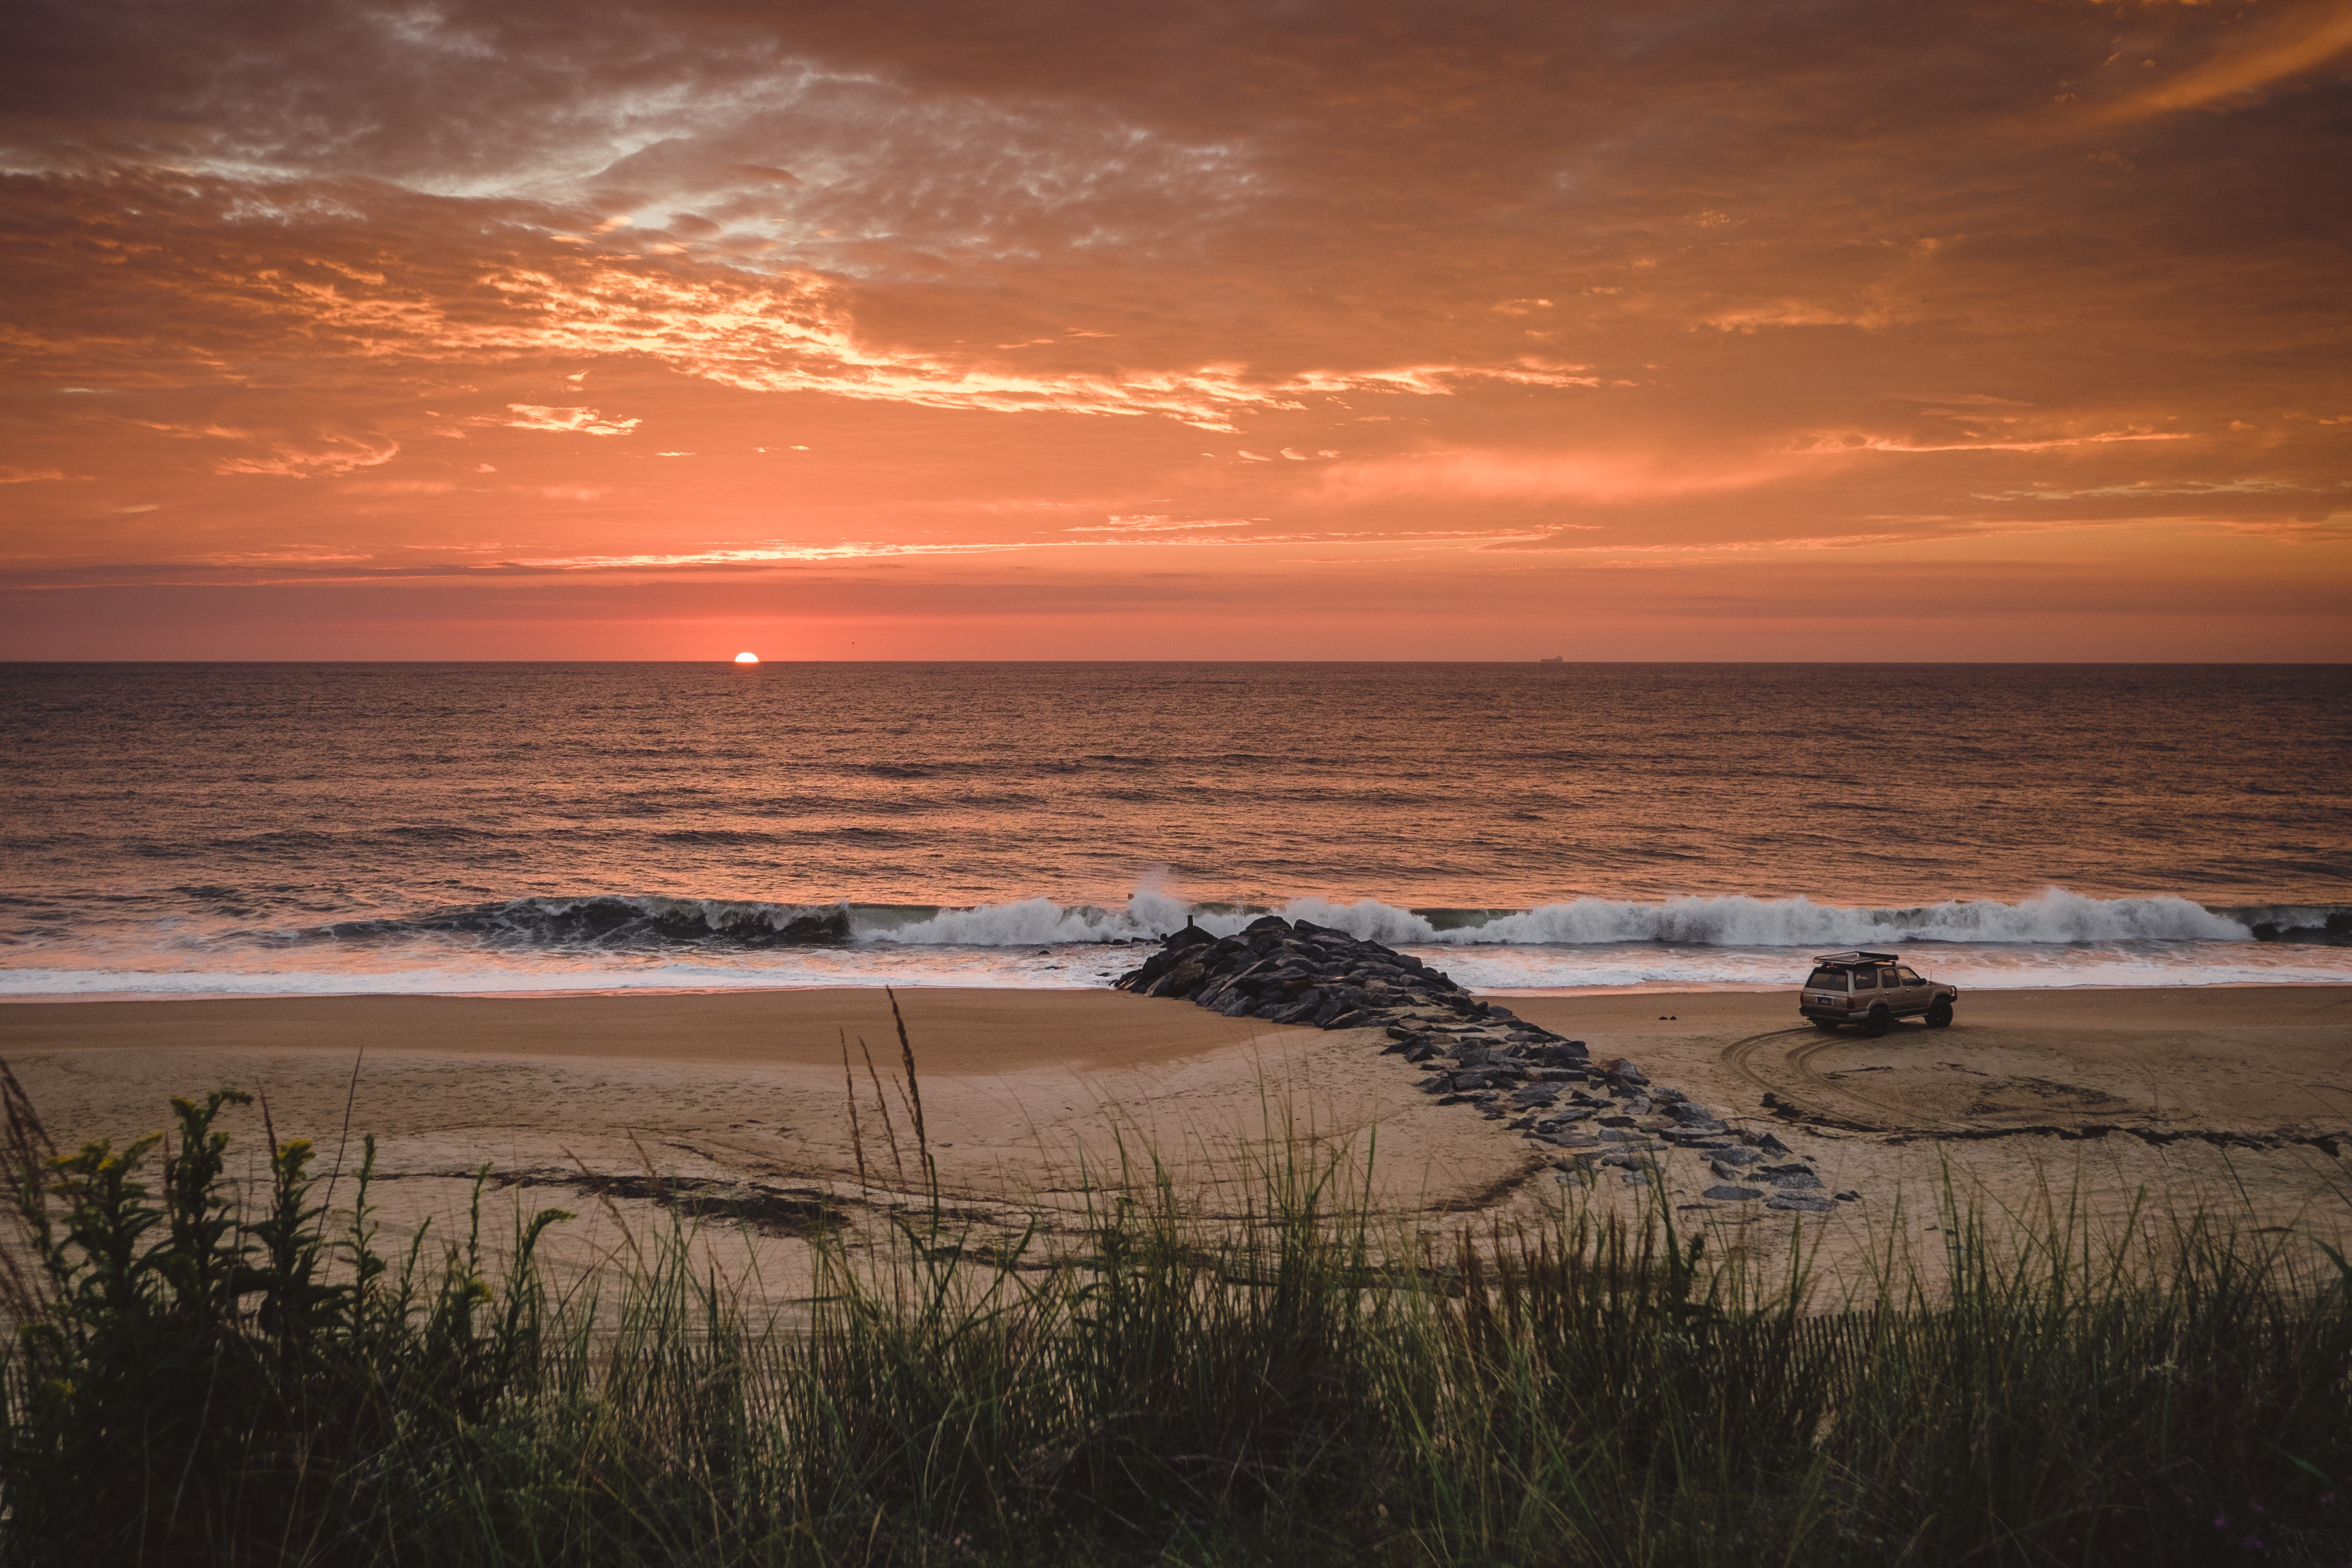
beach, sea, coast, water, grass, sand, ocean, horizon, cloud, sunrise, sunset, car, sunlight, morning, shore, wave, dawn, dusk, evening, reflection, seascape, bay, body of water, waves, clouds, afterglow, wind wave